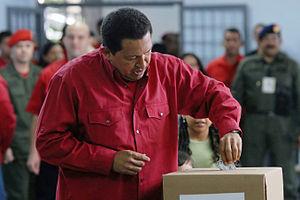
Cet article recense les élections ayant eu lieu durant l'année 2007. Il inclut les élections législatives et présidentielles nationales dans les États souverains, ainsi que les référendums au niveau national.